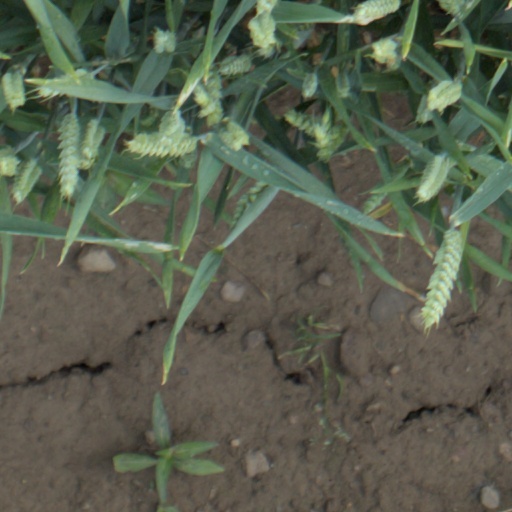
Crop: wheat